Imperial Hotel, Tokyo

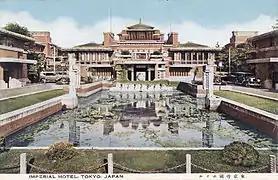
The entrance courtyard of Wright's Imperial Hotel designed in the Mayan Revival Style

The second Imperial Hotel was built from 1919 to 1923, and officially opened on 1 September 1923. This hotel was the best-known of Frank Lloyd Wright's buildings in Japan. It was designed roughly in the shape of its own logo, with the guest room wings forming the letter "H", while the public rooms were in a smaller but taller central wing shaped like the letter "I" that cut through the middle of the "H".